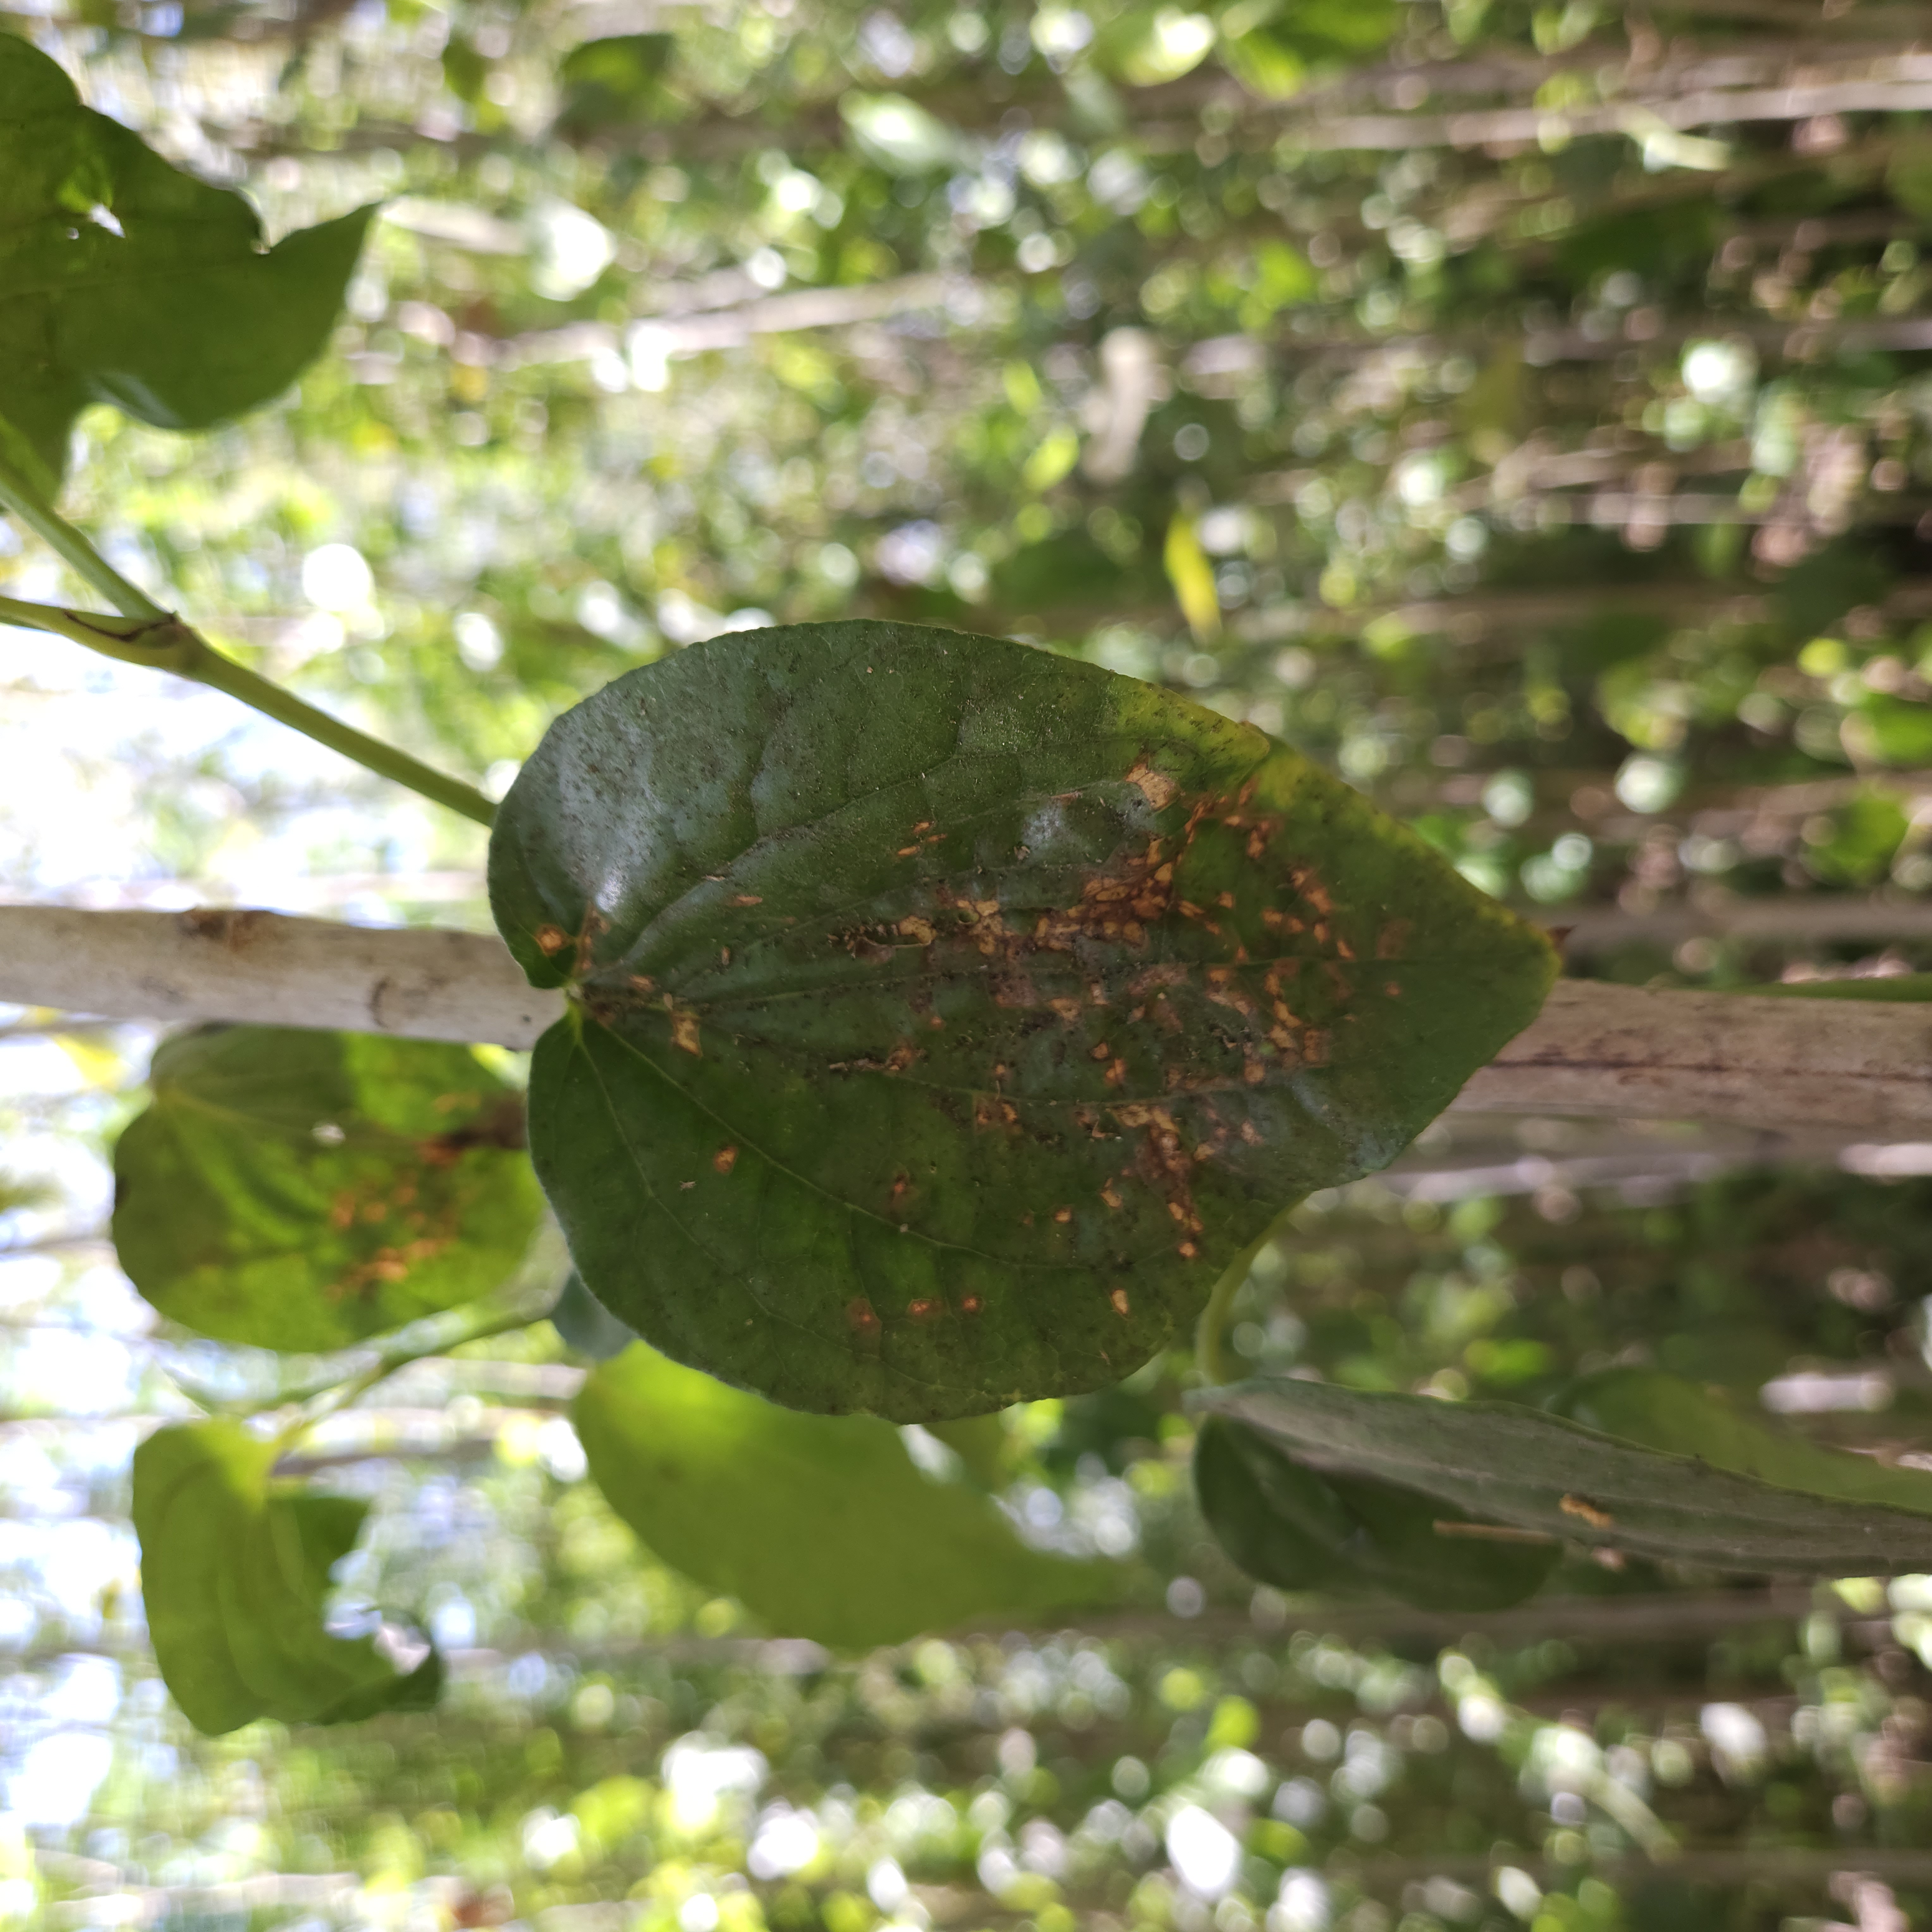
Label: Diseased